Solaris (1972 film)

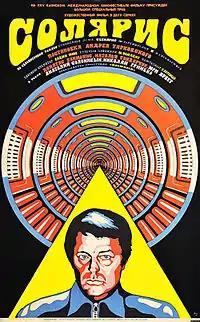
Theatrical release poster

Solaris is a 1972 Soviet psychological science fiction film based on Stanisław Lem's 1961 novel of the same title. The film was co-written and directed by Andrei Tarkovsky, and stars Donatas Banionis and Natalya Bondarchuk. The electronic music score was performed by Eduard Artemyev and the film also features a composition by J.S. Bach as its main theme. The plot centers on a space station orbiting the fictional planet Solaris, where a scientific mission has stalled because the skeleton crew of three scientists have fallen into emotional crises. Psychologist Kris Kelvin (Banionis) travels to the station to evaluate the situation, only to encounter the same mysterious phenomena as the others.